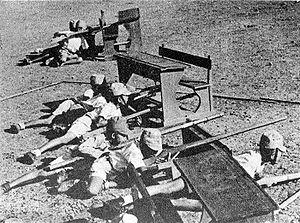
Les Indes orientales néerlandaises furent occupées par l'Empire du Japon durant la Seconde Guerre mondiale de mars 1942 à 1945. Cette période marque la fin de la colonisation néerlandaise et les changements qu'elle provoqua rendirent possible en 1945 la révolution nationale indonésienne, encore impensable 3 ans auparavant.